Milk

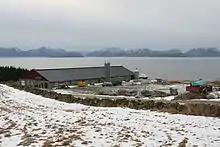
Modern dairy farm in Norway

Urban demand began to grow, as consumer purchasing power increased and milk became regarded as a required daily commodity. Over the last three decades of the 19th century, demand for milk in most parts of the country doubled or, in some cases, tripled. Legislation in 1875 made the adulteration of milk illegal– This combined with a marketing campaign to change the image of milk. The proportion of rural imports by rail as a percentage of total milk consumption in London grew from under 5% in the 1860s to over 96% by the early 20th century. By that point, the supply system for milk was the most highly organized and integrated of any food product. Milk was analyzed for infection with tuberculosis. In 1907 180 samples were tested in Birmingham and 13.3% were found to be infected.